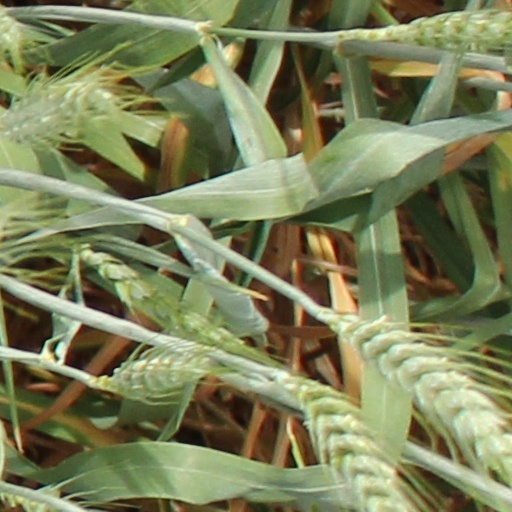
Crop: wheat